Goodwillie–Allen House

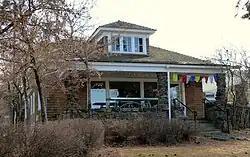
Historic craftsman bungalow

The Goodwillie–Allen House (also known as the Goodwillie House, H. E. Allen House, Allen-Rademacher House, and Goodwillie-Allen-Rademacher House) is a small American Craftsman-style bungalow located in Bend, Oregon. The house was constructed in 1904 by Arthur Goodwillie, the first mayor of Bend. Today, the building is owned by the City of Bend. It is the oldest structure inside the city limits of Bend, the oldest American craftsman style house in Deschutes County, Oregon, and the second oldest craftsman-style bungalow in Oregon. The Goodwillie–Allen House was added to the National Register of Historic Places in 2007.